MIT Daedalus

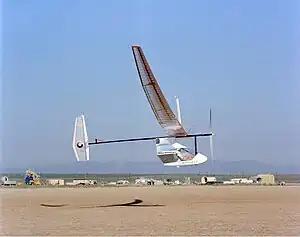
MIT Daedalus human powered aircraft in flight during testing at NASA Dryden Flight Research Center

The MIT Aeronautics and Astronautics Department's Daedalus is a class of three human-powered aircraft that included Daedalus 88which, on 23 April 1988, flew a distance of in 3 hours, 54 minutes, from Heraklion on the island of Crete to the island of Santorini. The flight holds official FAI world records for total distance, straight-line distance, and duration for human-powered fixed-wing aircraft.